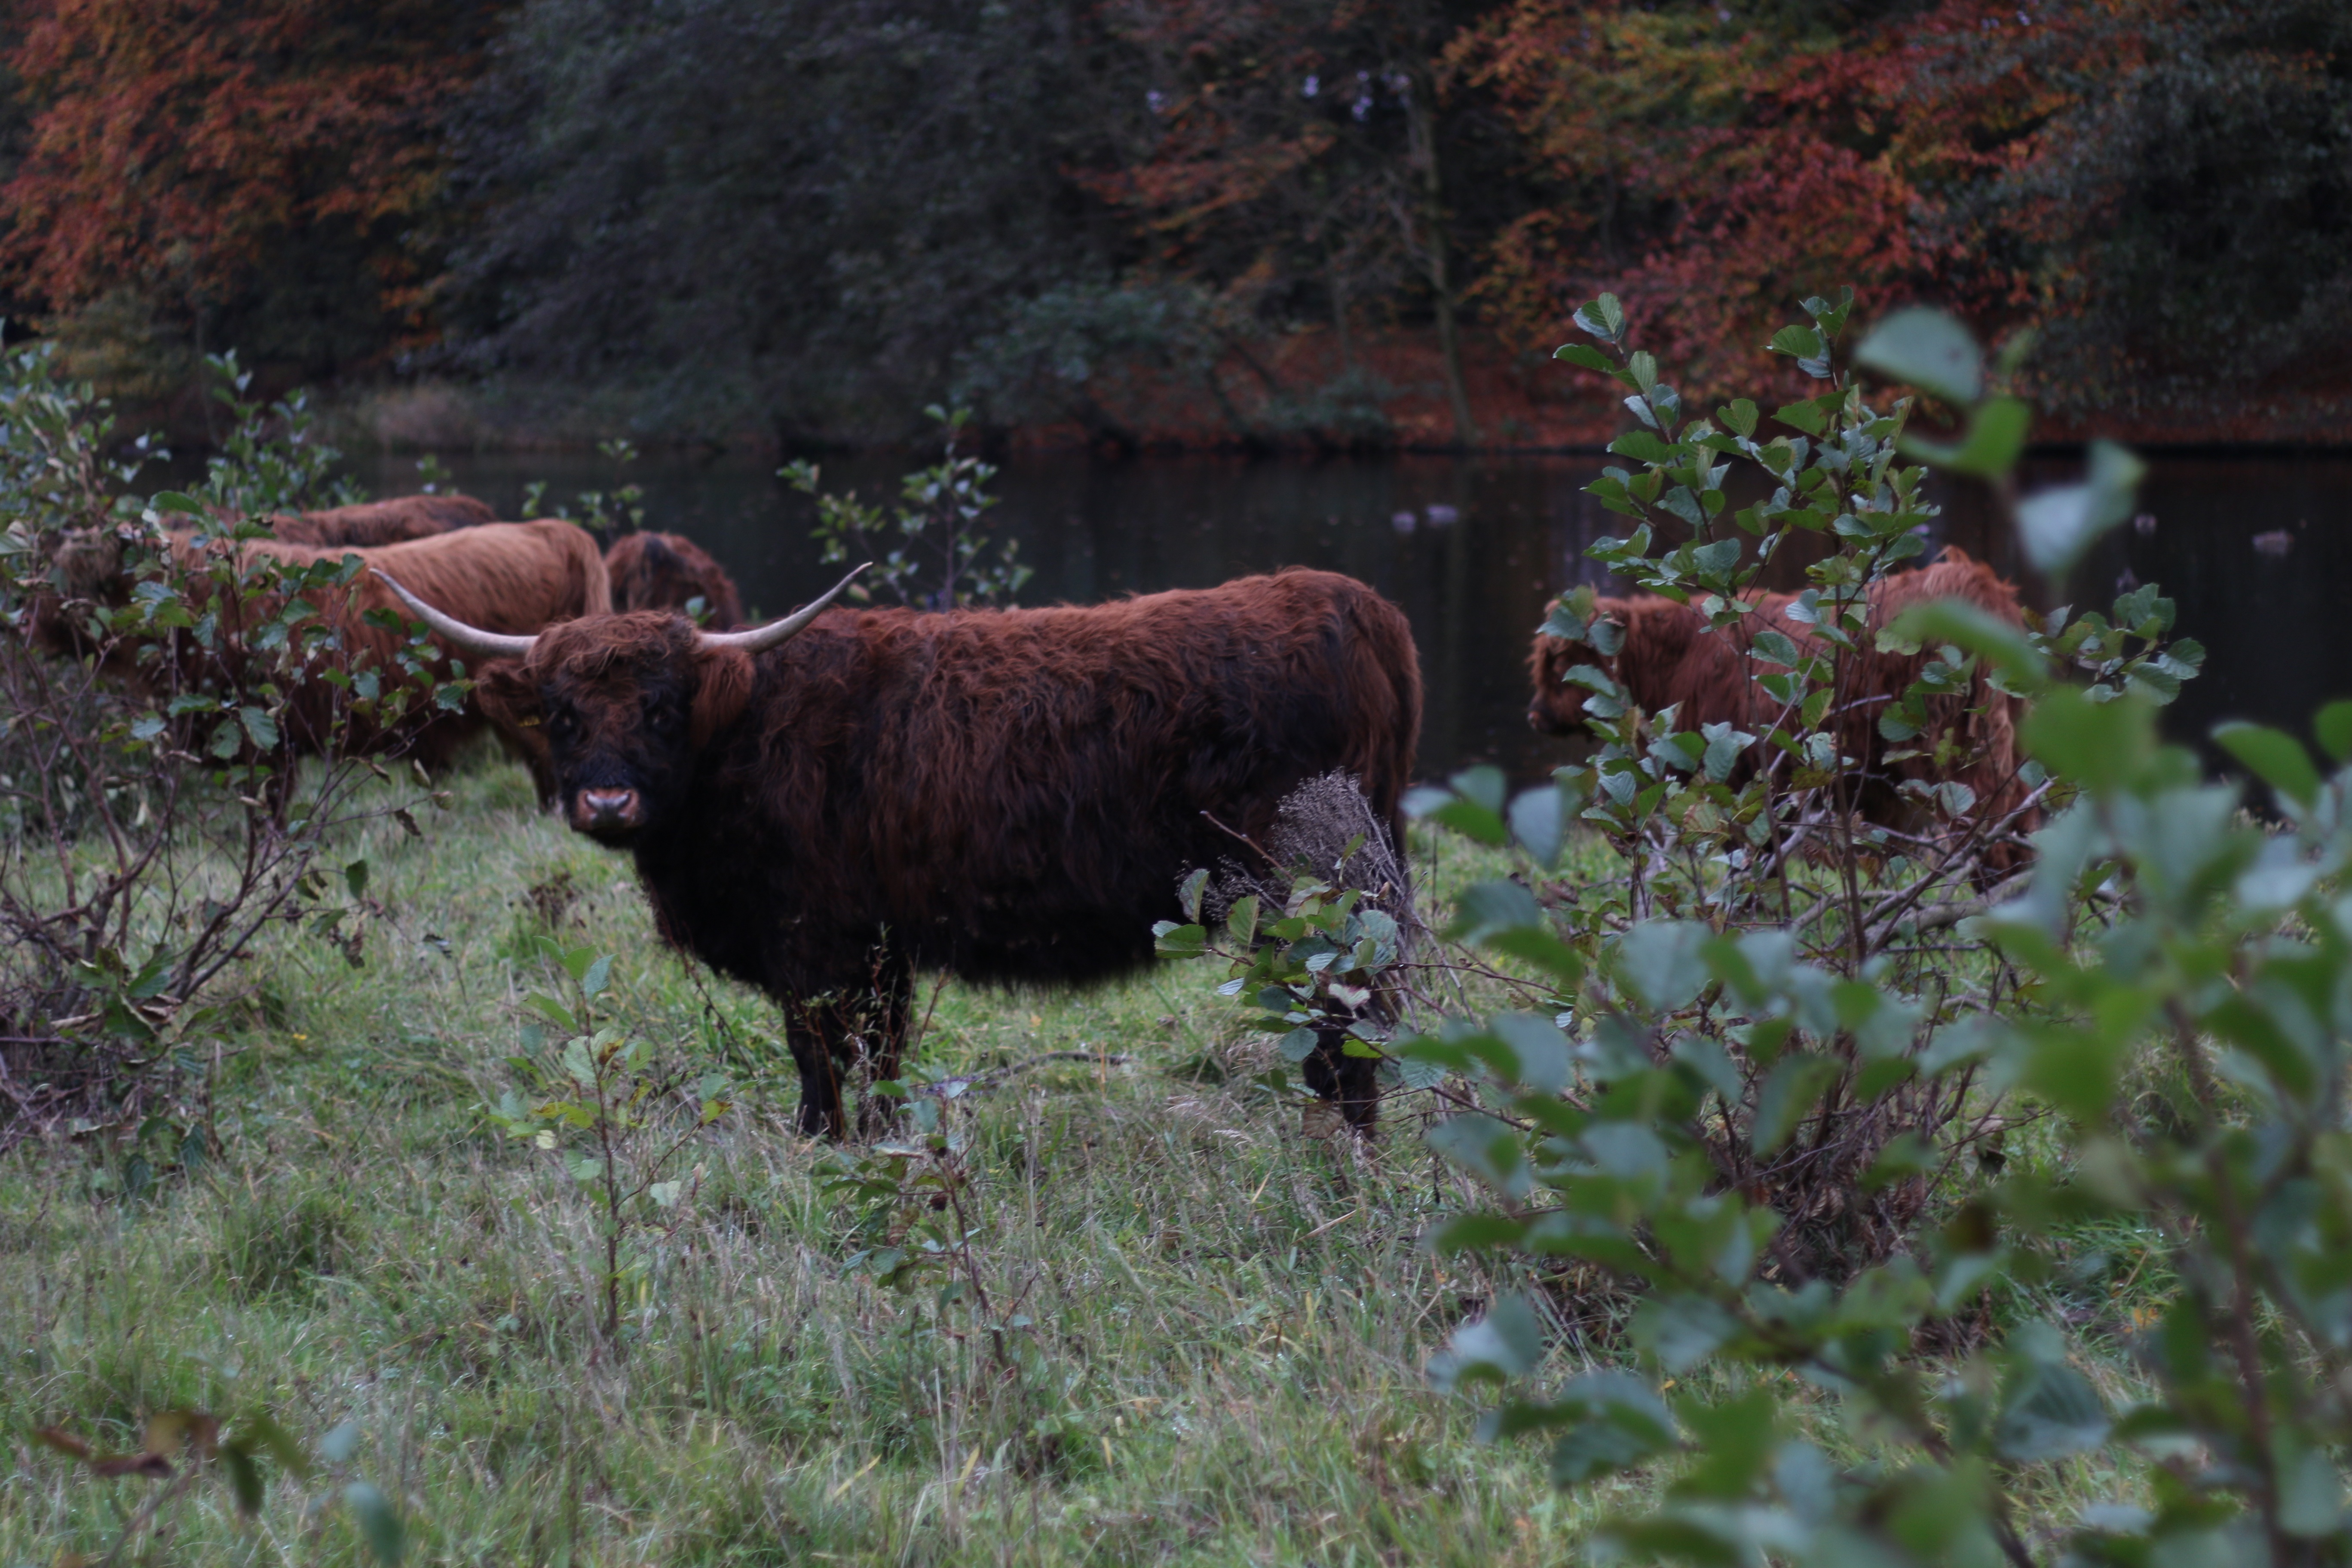
animal, wildlife, horn, cow, mammal, fauna, bison, cattle like mammal